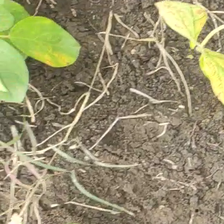
Weed species: Harali_(Cynodon_dactylon)